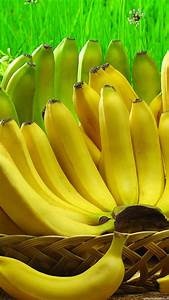
Label: banana